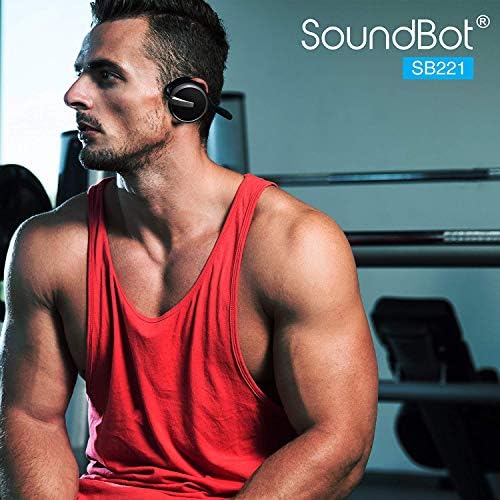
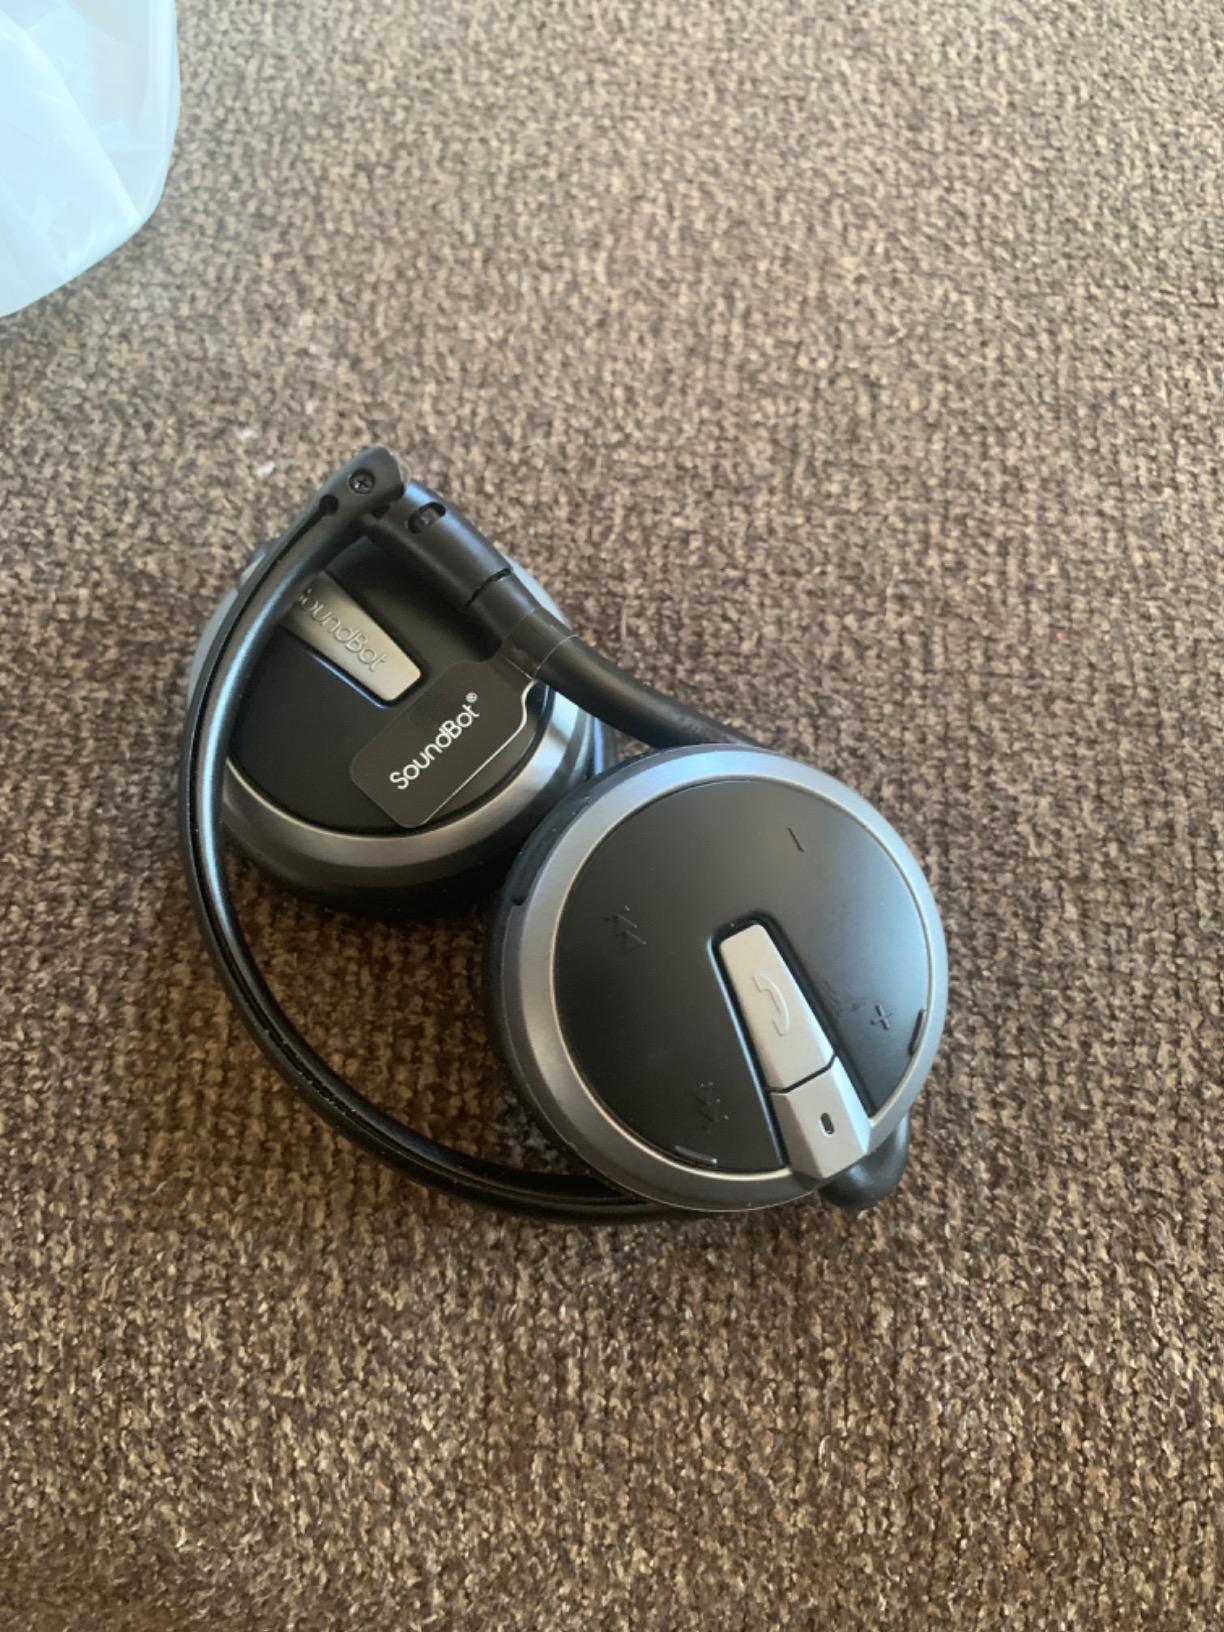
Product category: headphones
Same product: yes